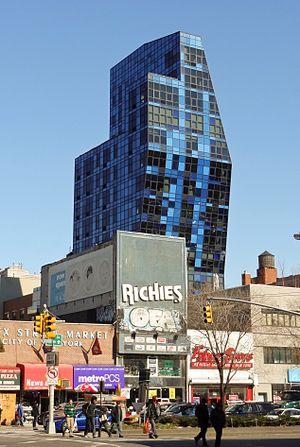
Bernard Tschumi, né à Lausanne le 25 janvier 1944, de nationalités française et suisse, est architecte et professeur à la Graduate School of Architecture, Planning and Preservation de l'Université Columbia, à New York.